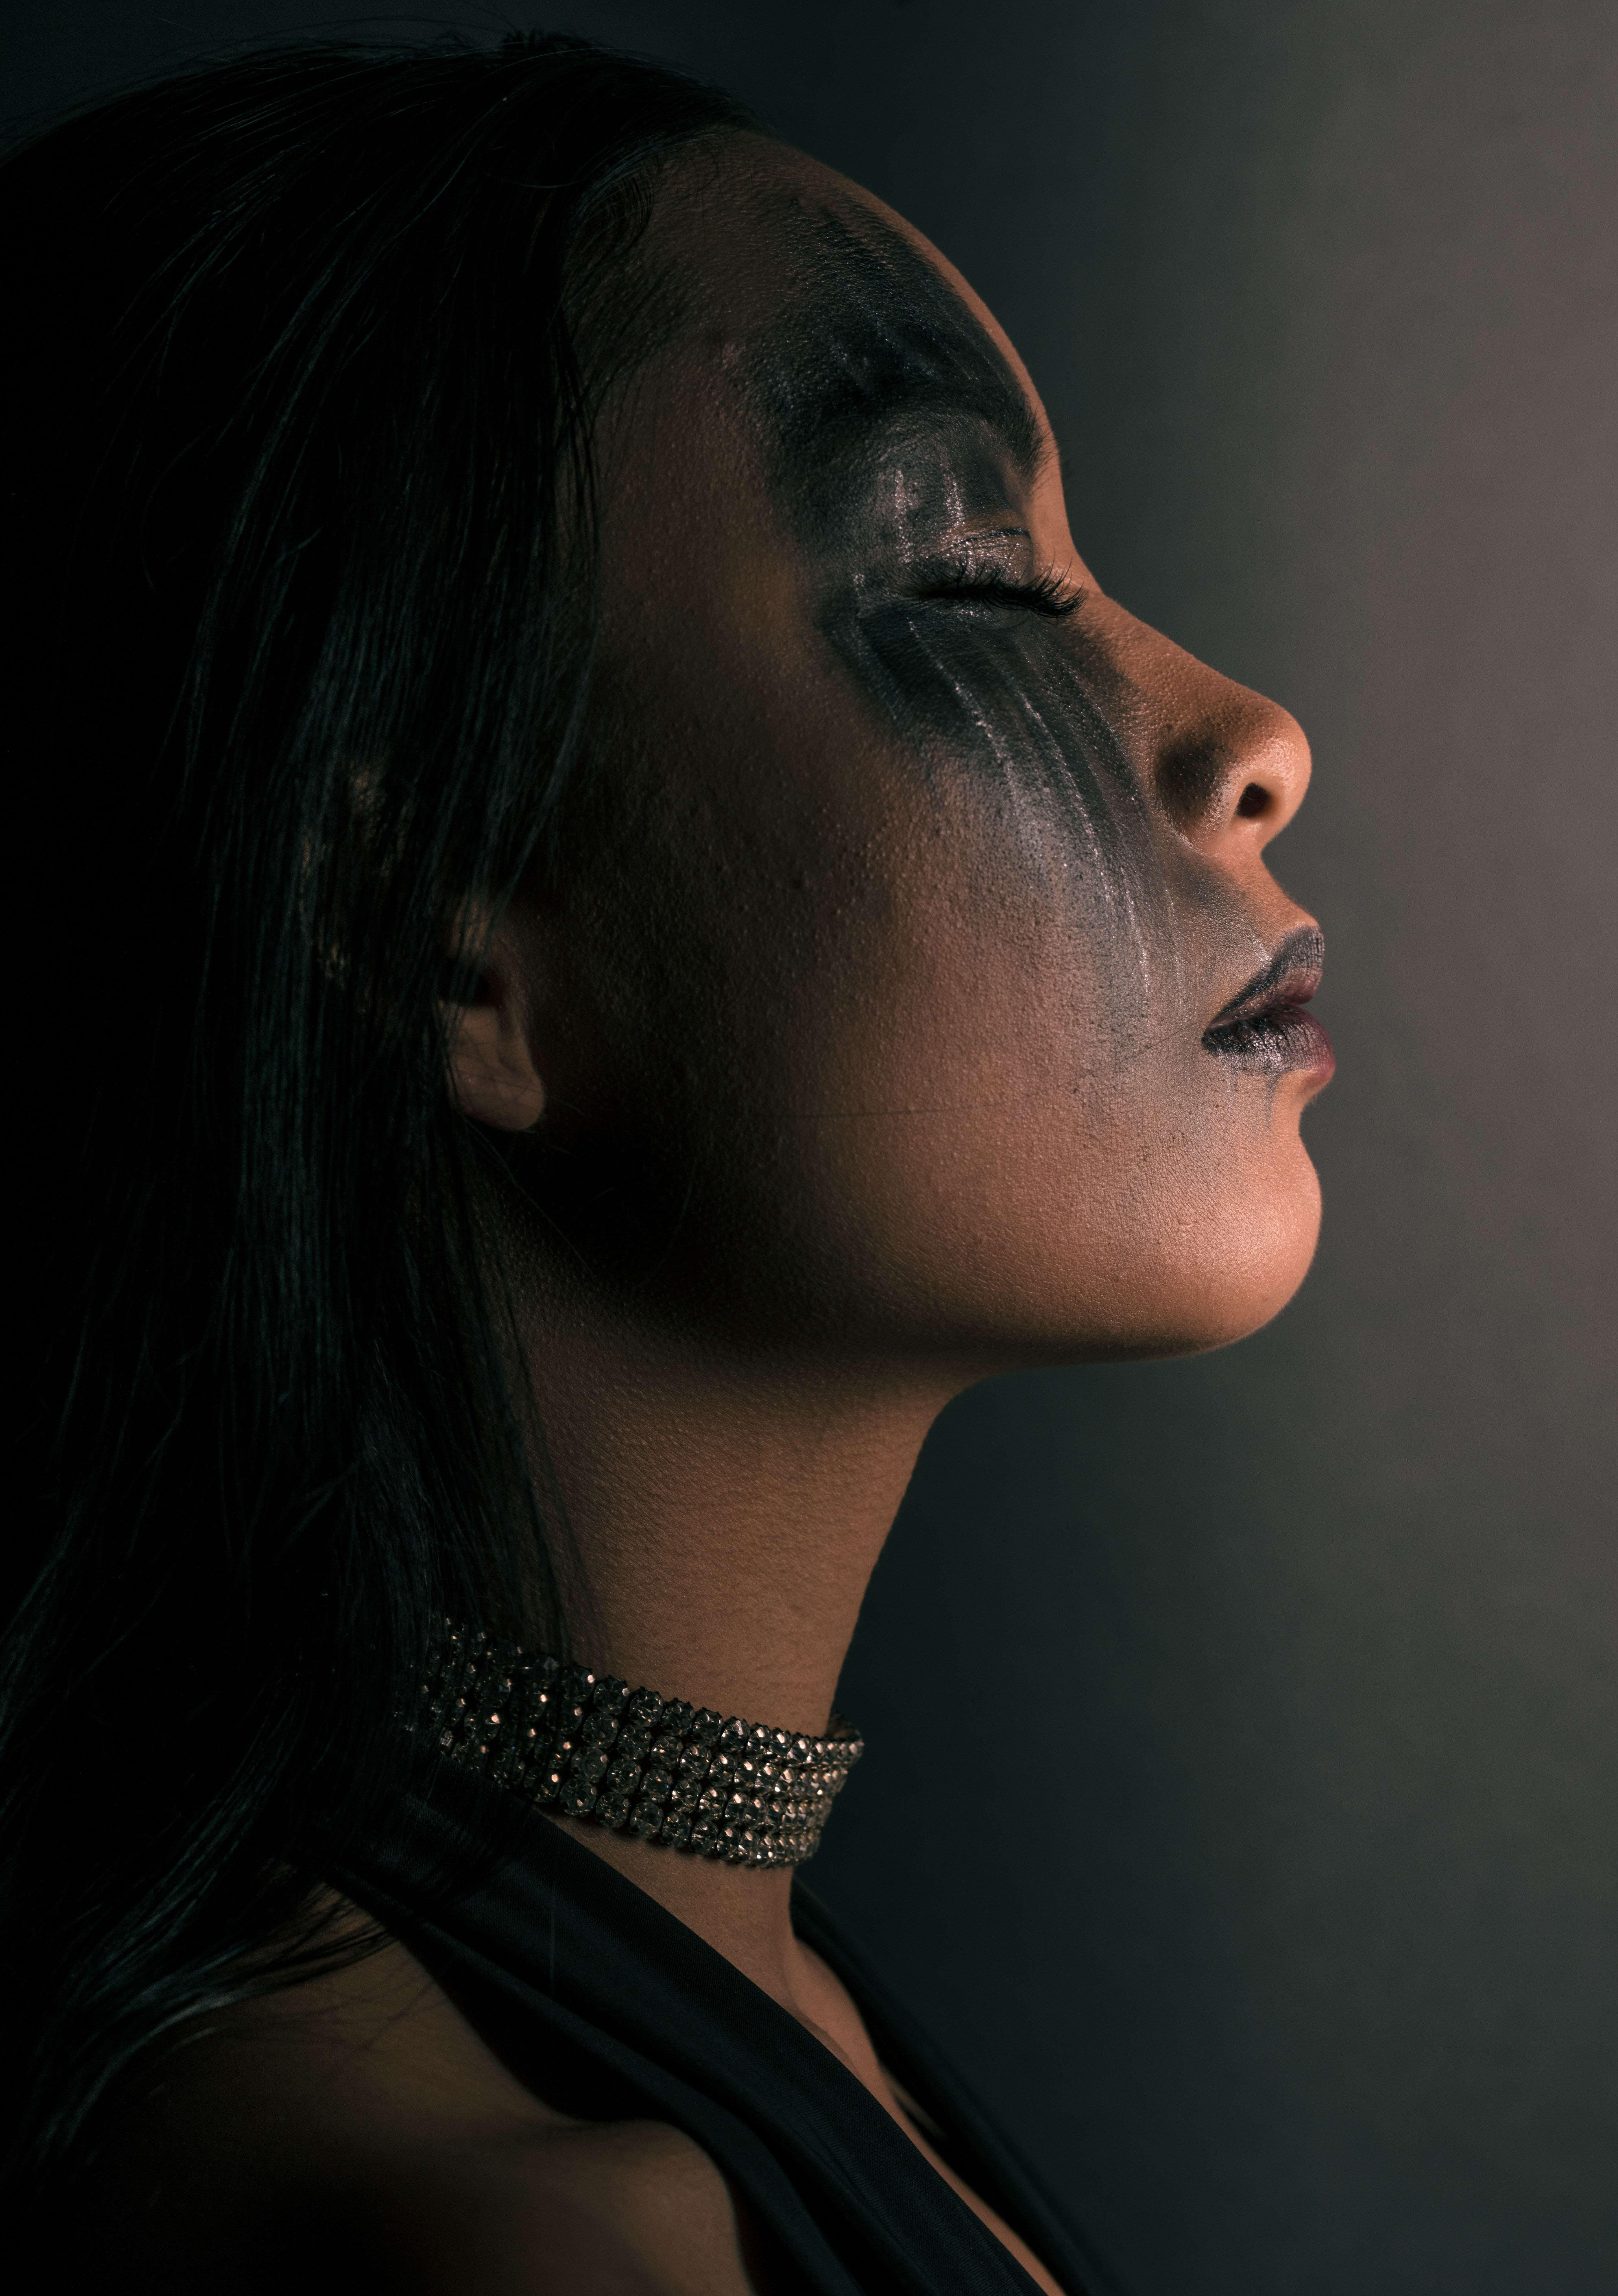
person, girl, woman, hair, photography, profile, portrait, model, darkness, fashion, black, lady, hairstyle, close up, face, nose, cool image, eye, head, beauty, organ, i, african, pentax645z, 645z, priolite, beautifulwoman, beautifulblackwoman, lightsculpture, photo shoot, brown hair, sense, portrait photography, art model